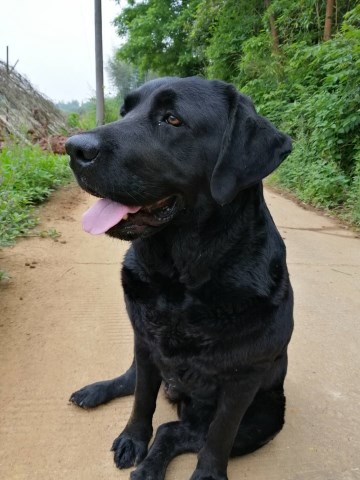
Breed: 3580-n000122-Labrador_retriever